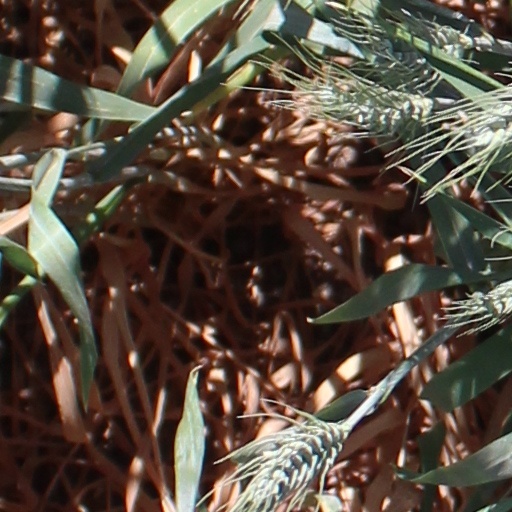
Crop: wheat